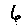
Label: 6